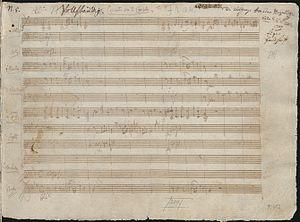
Le Concerto pour piano nᵒ 22 en mi bémol majeur, K. 482 est un concerto pour piano, ou piano-forte, du compositeur autrichien Wolfgang Amadeus Mozart. Il fut composé le 16 décembre 1785 à Vienne. Il suit de quelques mois le Concerto pour piano nᵒ 21 en ut majeur, K. 467.